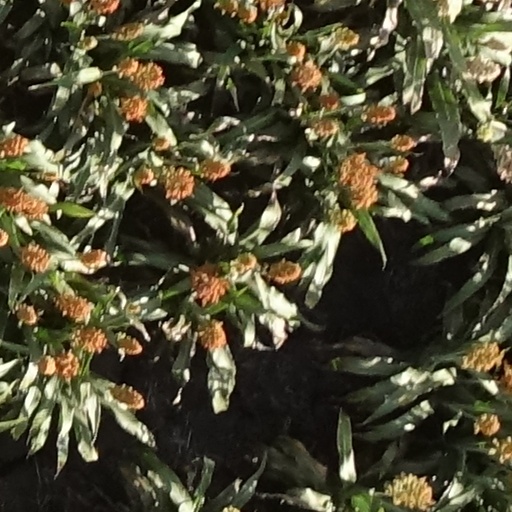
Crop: sorghum